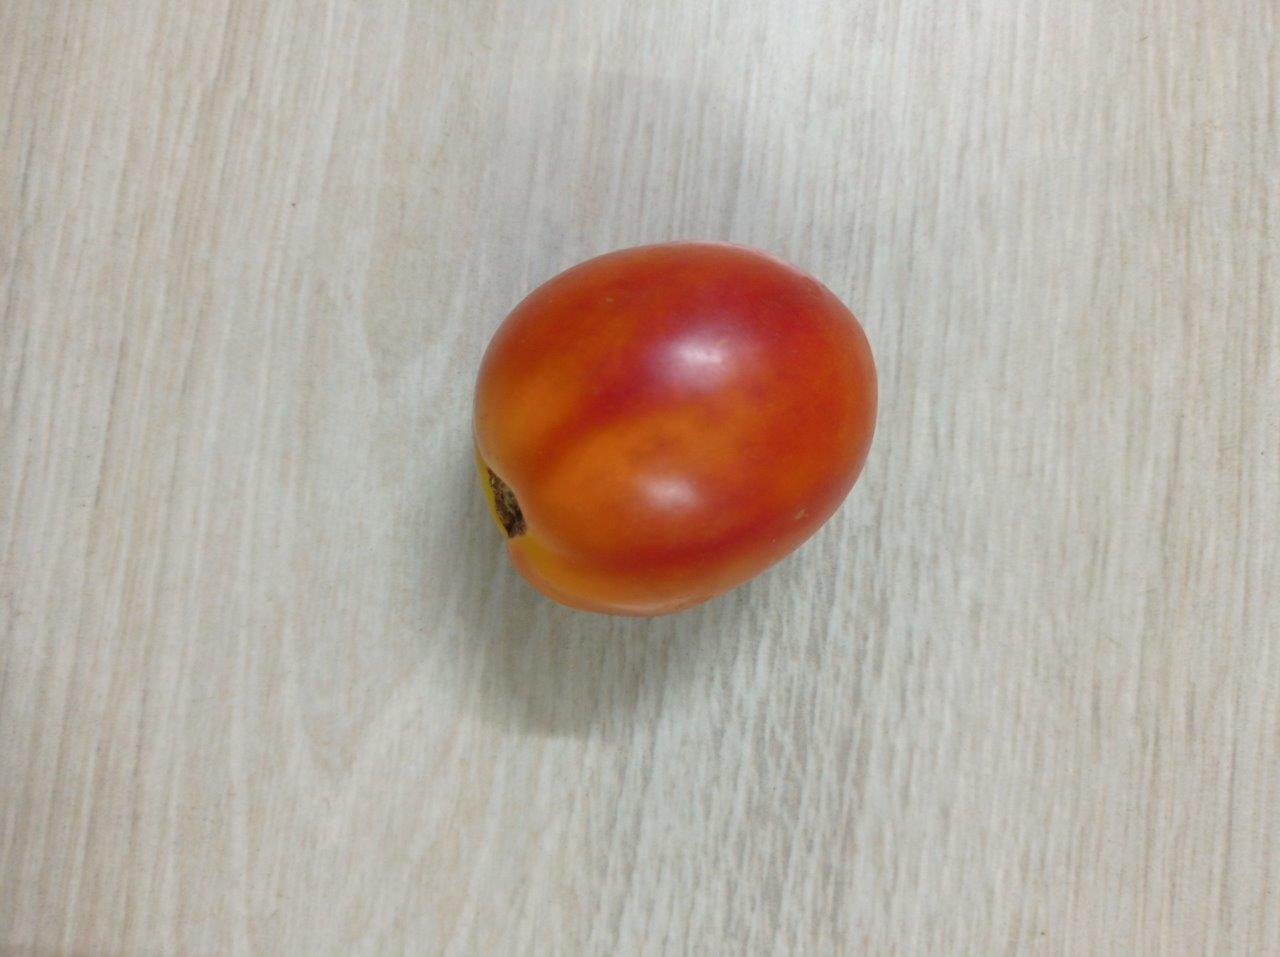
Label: Fresh